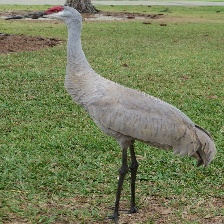
Species: SANDHILL CRANE
Scientific name: GRUS CANADENSIS
ImageNet parent category: crane